General Motors companion make program

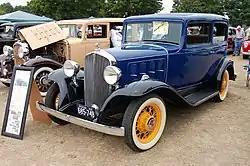
A 1932 Pontiac. Established in 1926 as a companion of Oakland, it was the first marque released as part of the companion make program

Sloan, who had replaced du Pont as GM president in 1923, decided to create various "companion makes" to fill the variety of gaps that had developed in the original pricing hierarchy. These companion makes, introduced within GM's existing divisions as opposed to being treated as independent marques, were intended to increase sales of the parent division while costing less to produce.